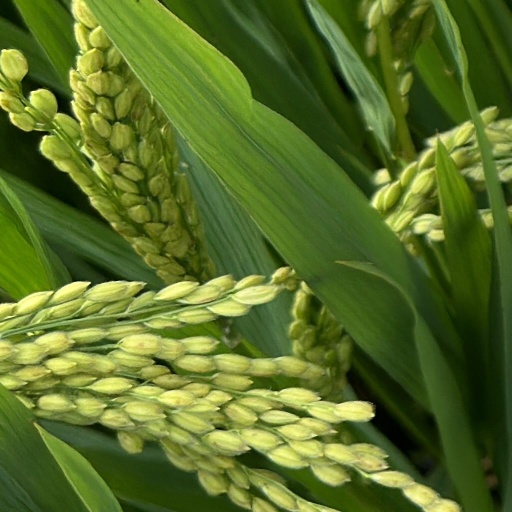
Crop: rice